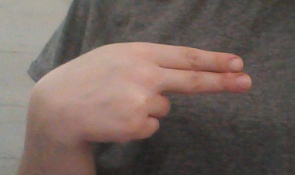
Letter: ain